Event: Ecuador Earthquake
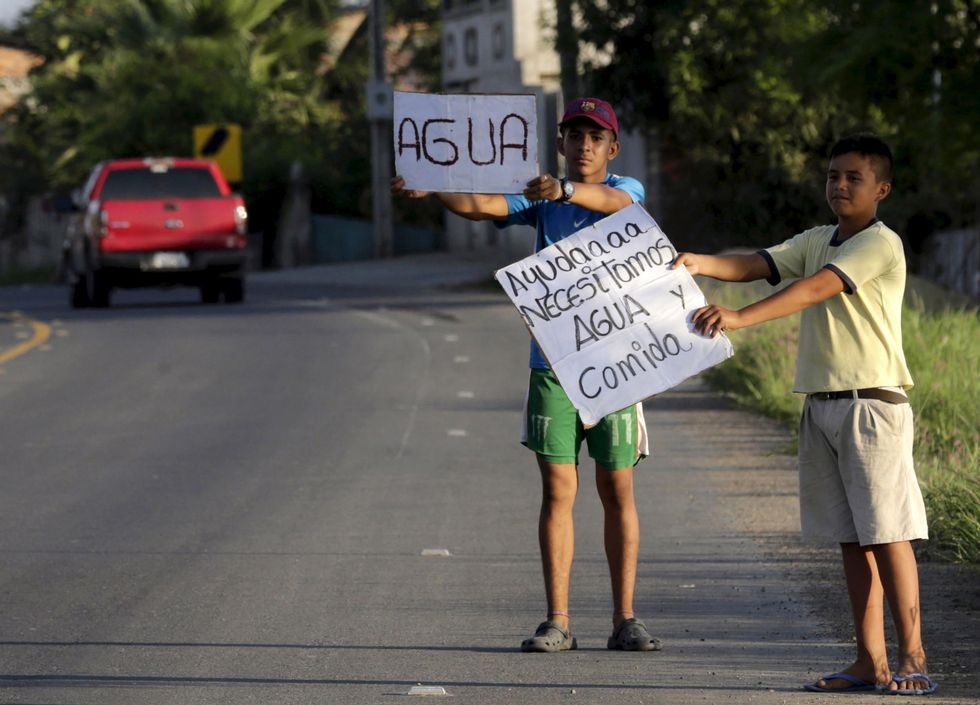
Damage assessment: no_damage